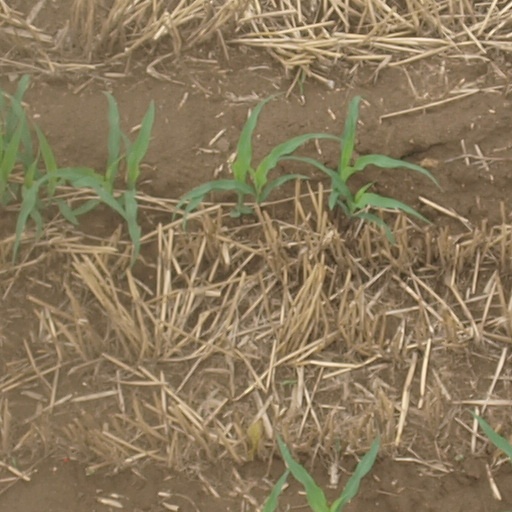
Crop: maize; corn